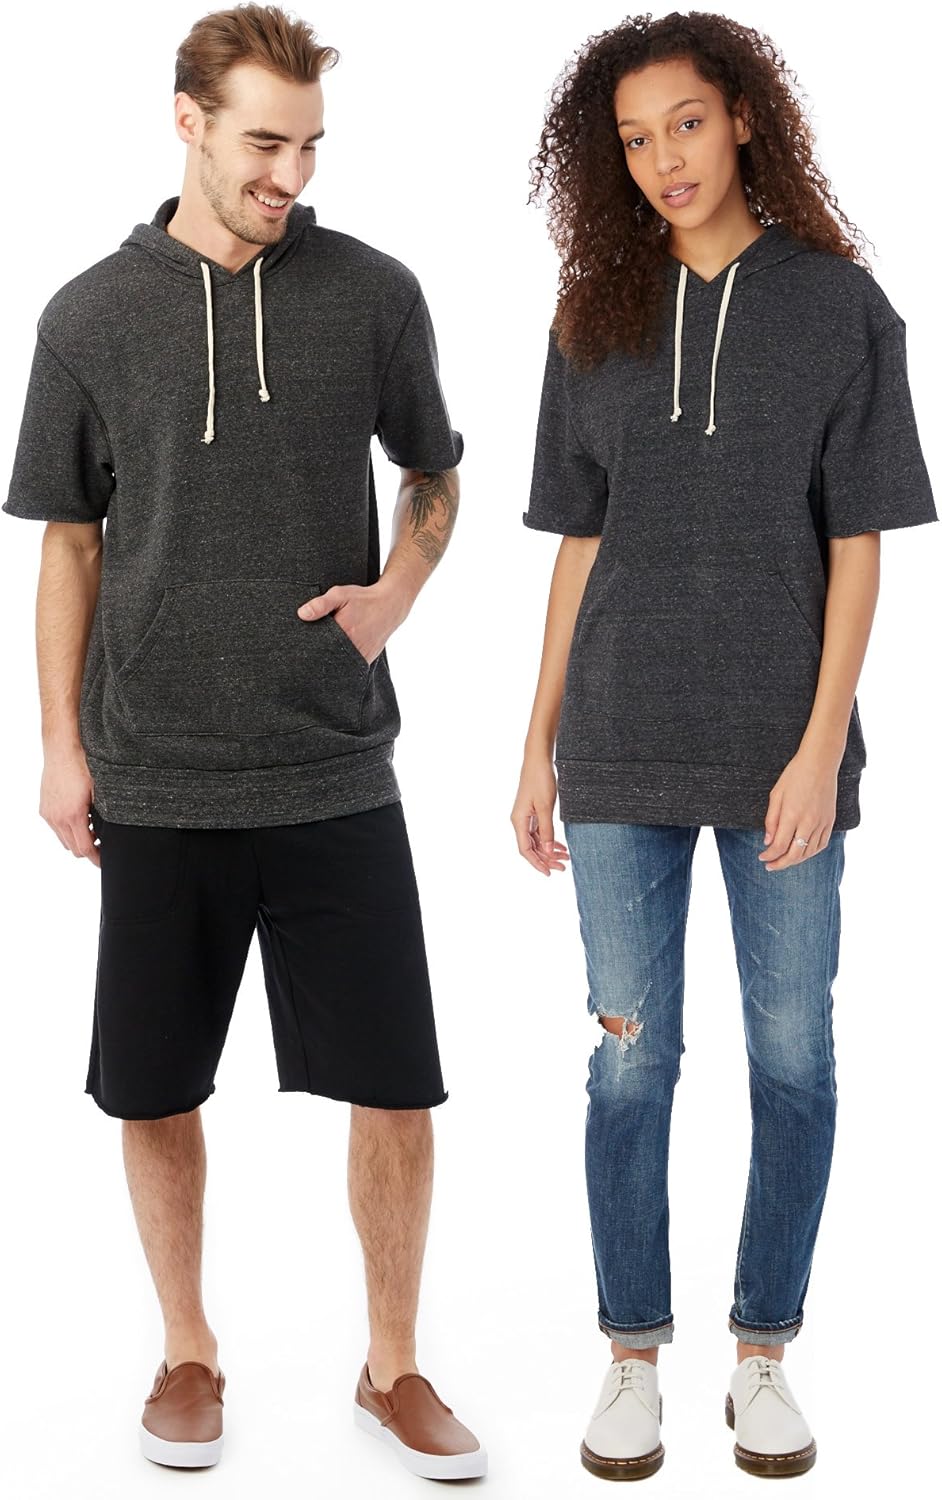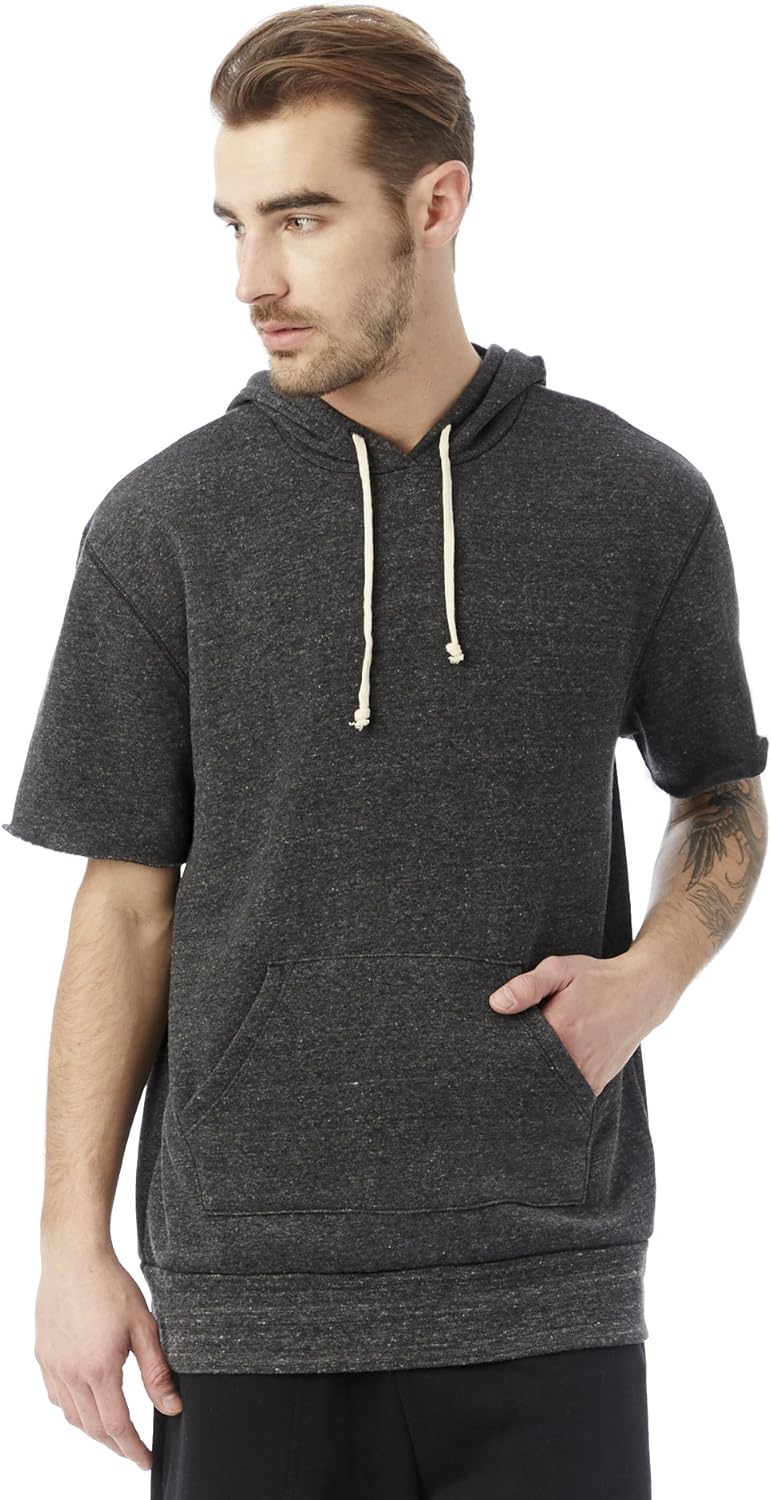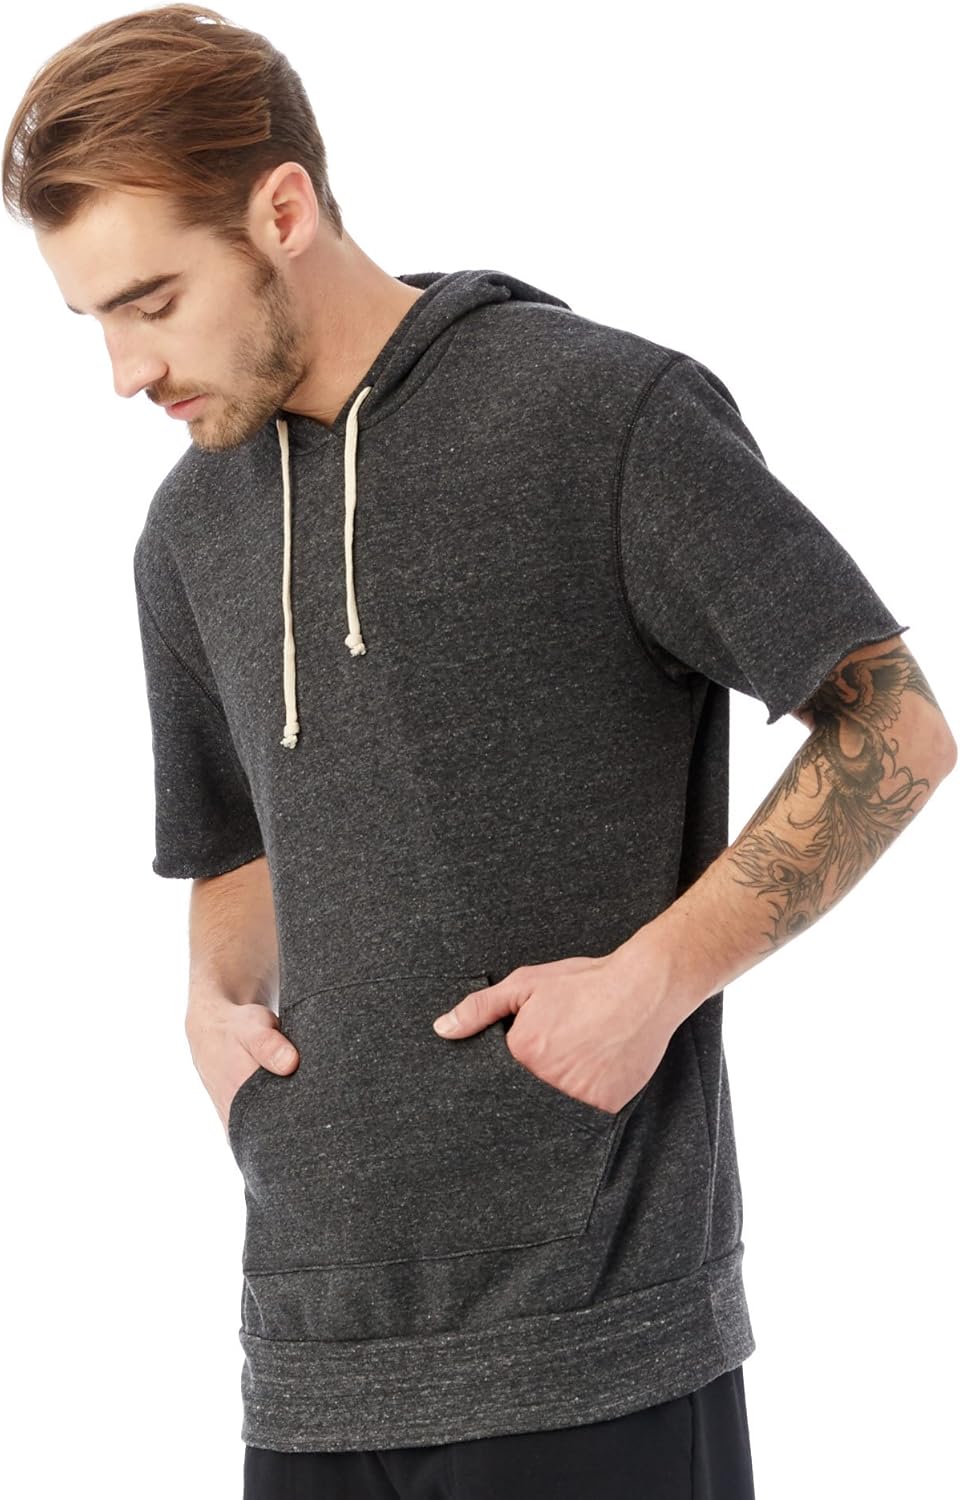
Alternative Men's Short Sleeve Hoodie
Category: AMAZON FASHION
Inspired by classic gym wear, this vintage soft fleece pullover has cut-off sleeves for between-the-seasons comfort.
Features: 50% Polyester, 46% Cotton, 4% Rayon | Imported | Lace Up closure | Machine Wash | Natural drawstring hood | Kangaroo pocket | Raw-edge sleeves | Banded waist